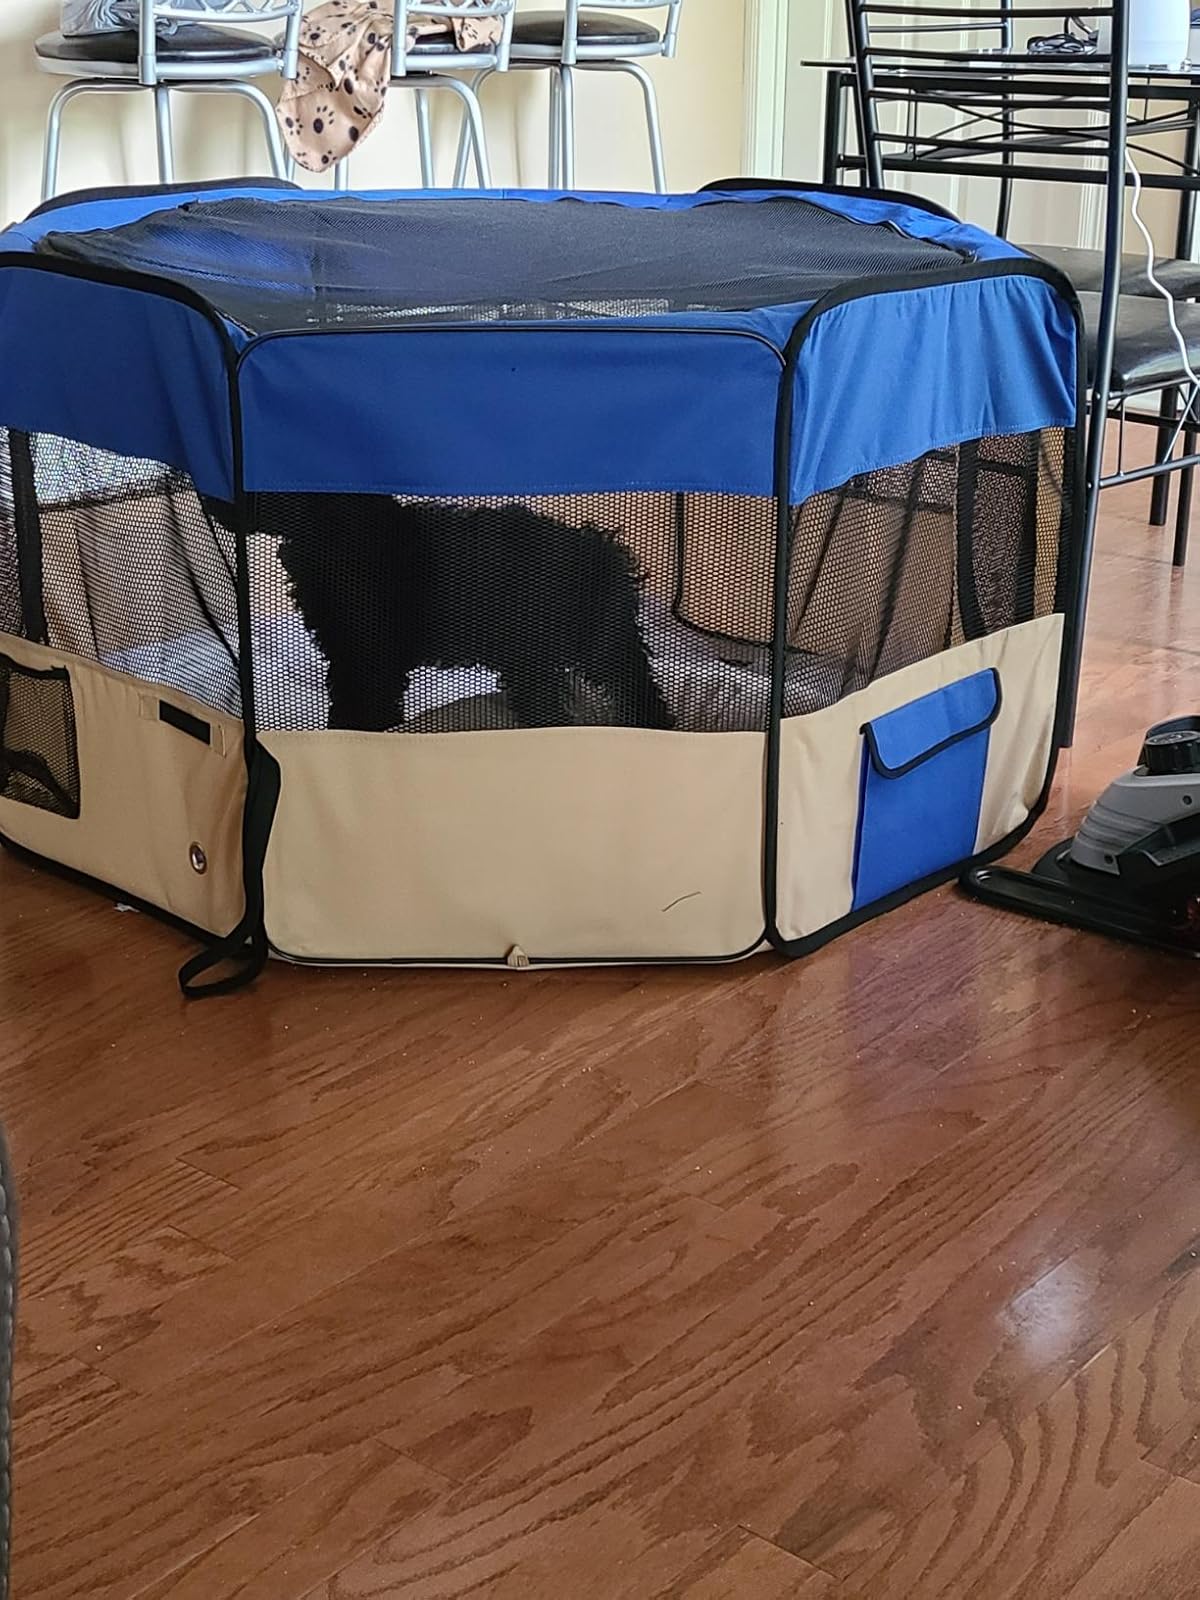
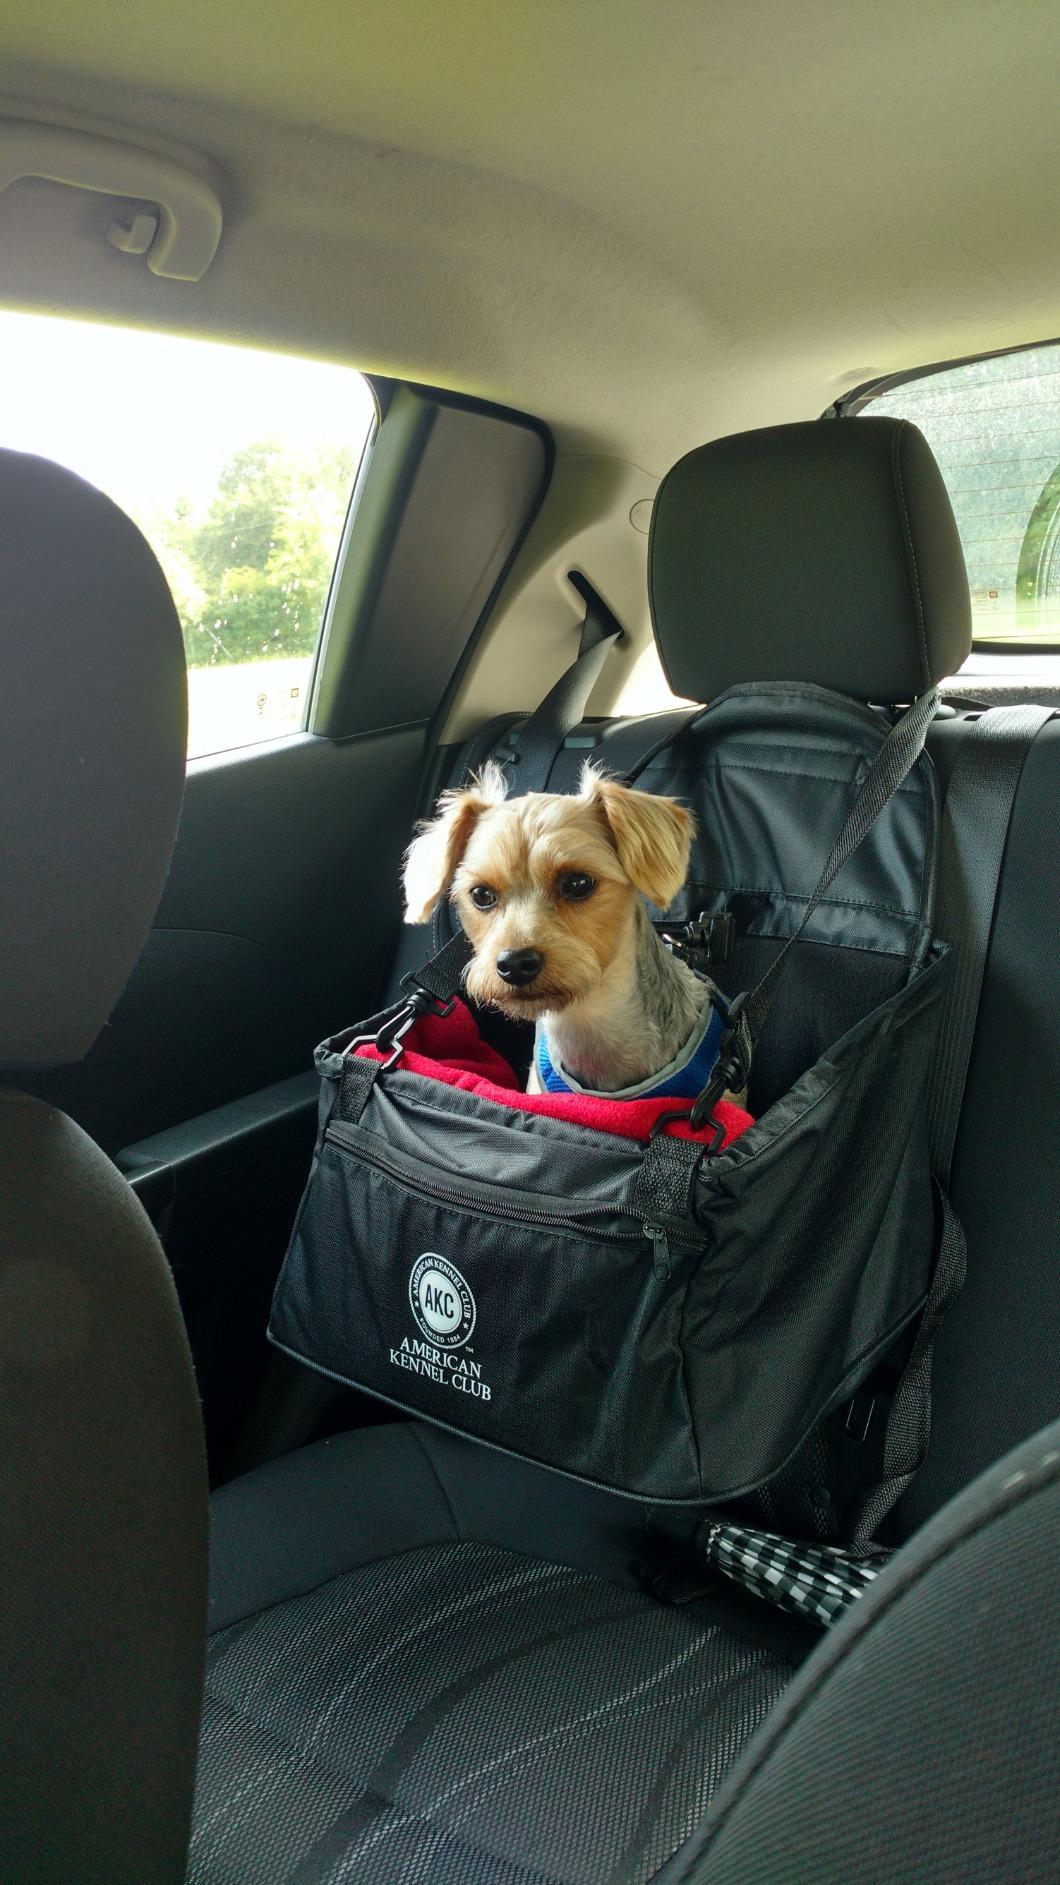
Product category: items_kennel
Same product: no